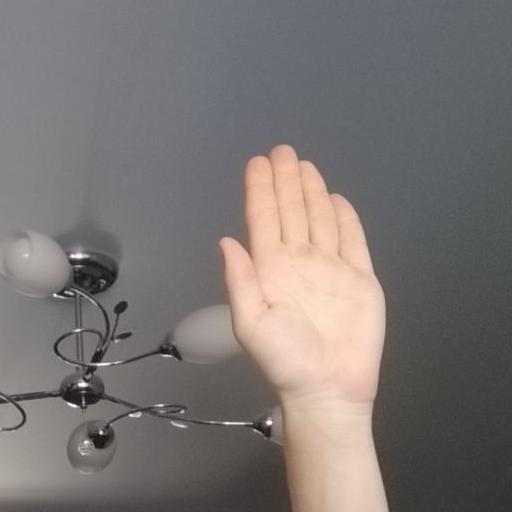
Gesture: stop